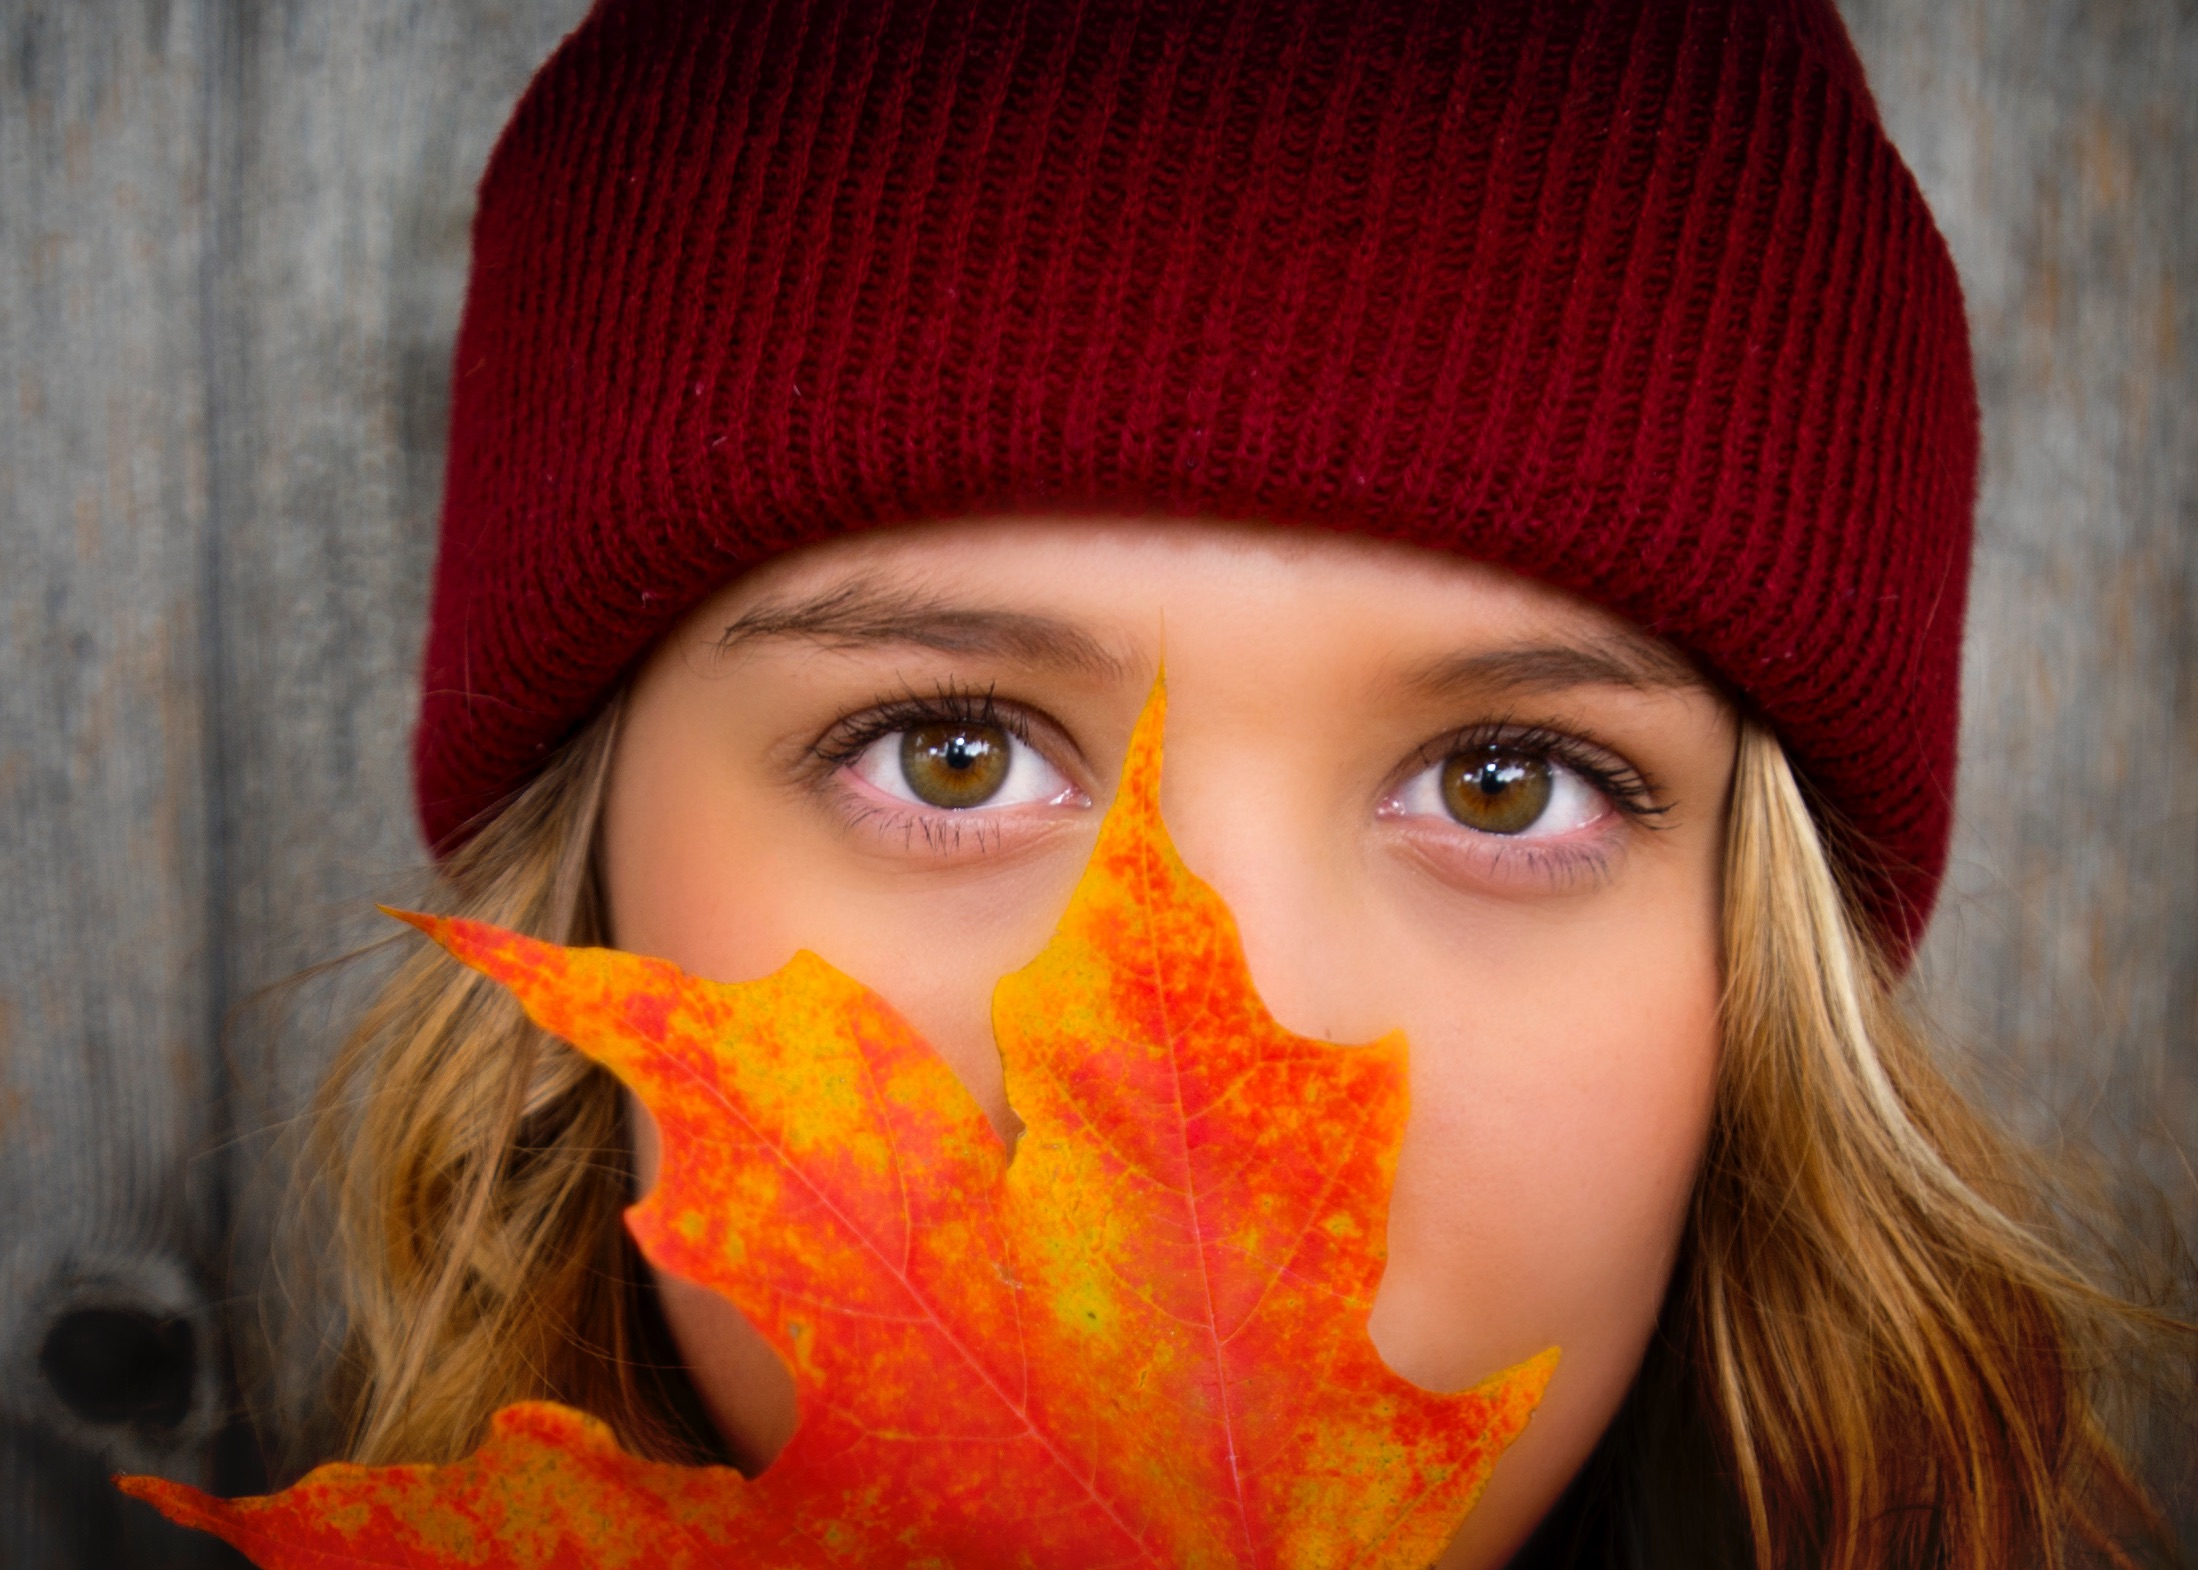
hair, portrait, red, color, hat, clothing, headgear, smile, face, nose, eye, cap, head, beauty, organ, facial hair